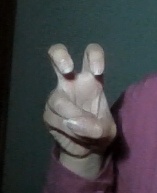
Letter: toot